Brough Castle

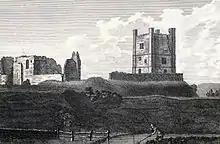
Brough Castle in 1775, from "The Antiquities of England and Wales" by Francis Grose

Anne's daughter, Margaret, married John Tufton, the Earl of Thanet. John's son, Thomas, stripped the castle around 1695 to support the reconstruction of Appleby Castle. The furnishings were sold in 1714 and in 1763 much of the stone from Clifford's Tower was plundered for use in the construction of Brough Mill; the castle was subsequently completely abandoned. The south-west corner of the keep partially collapsed around 1800.